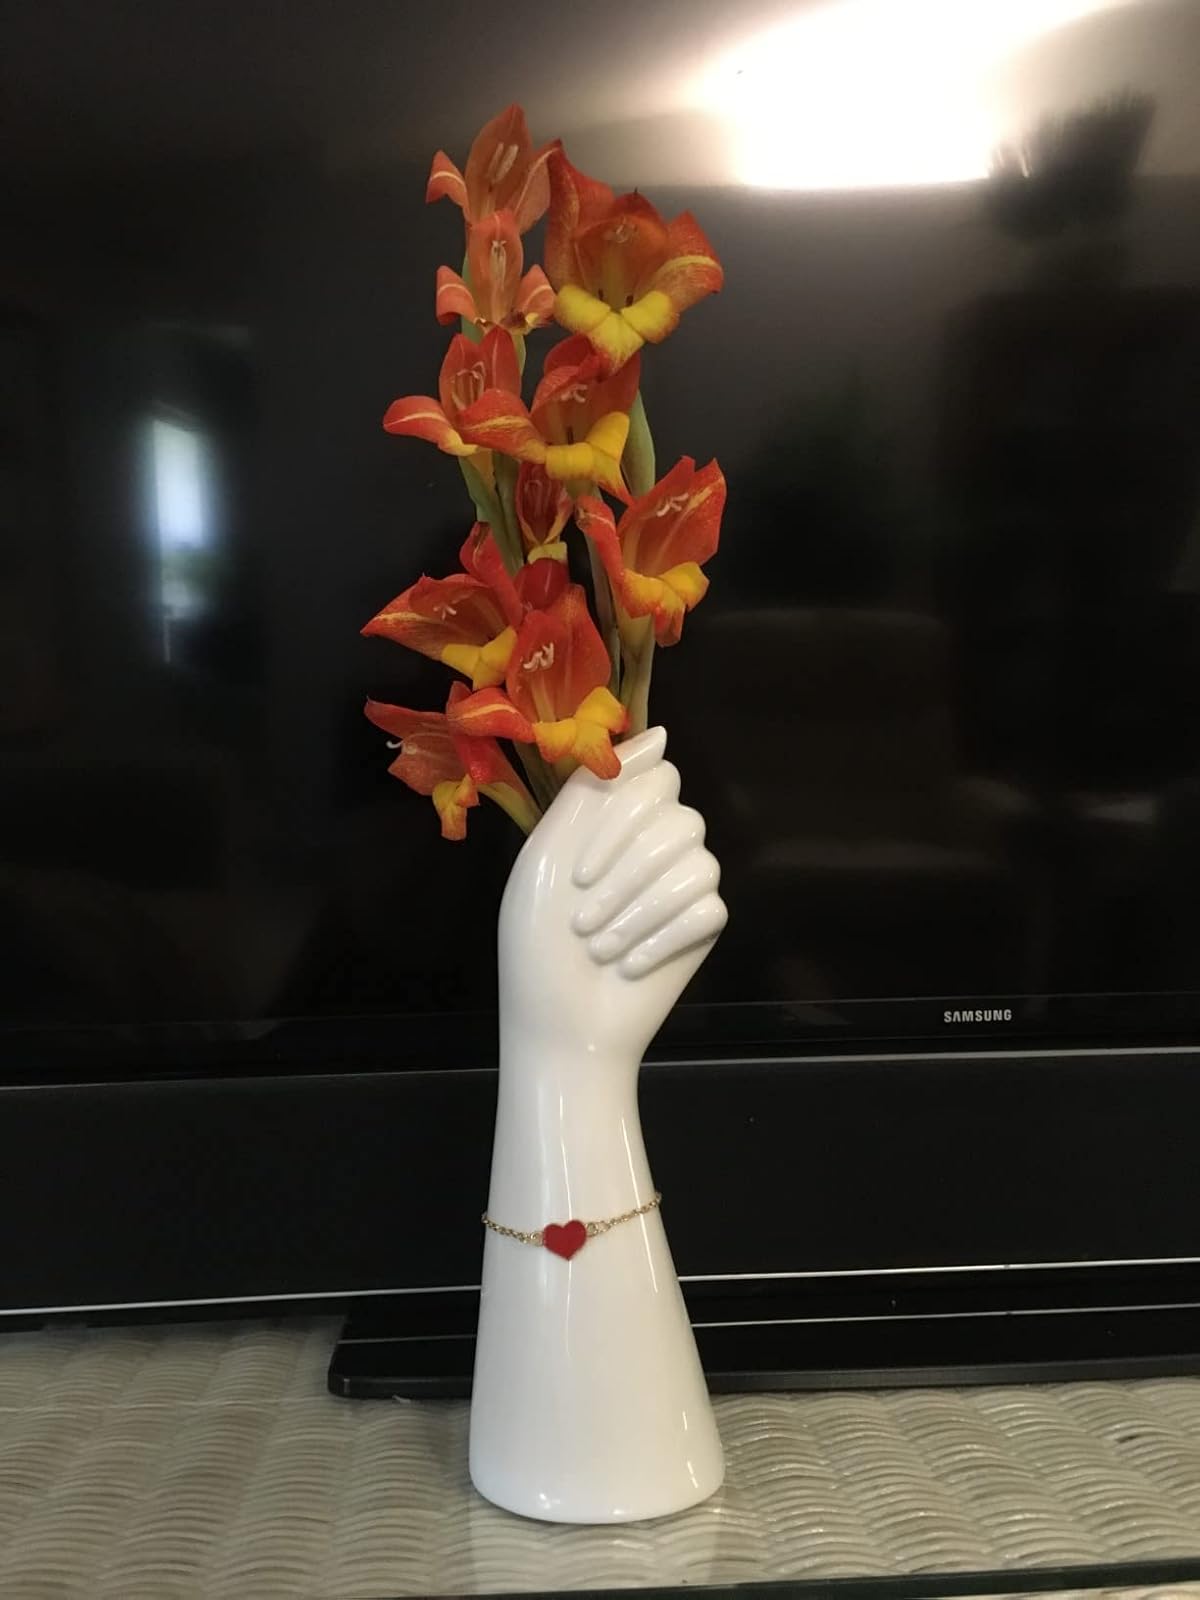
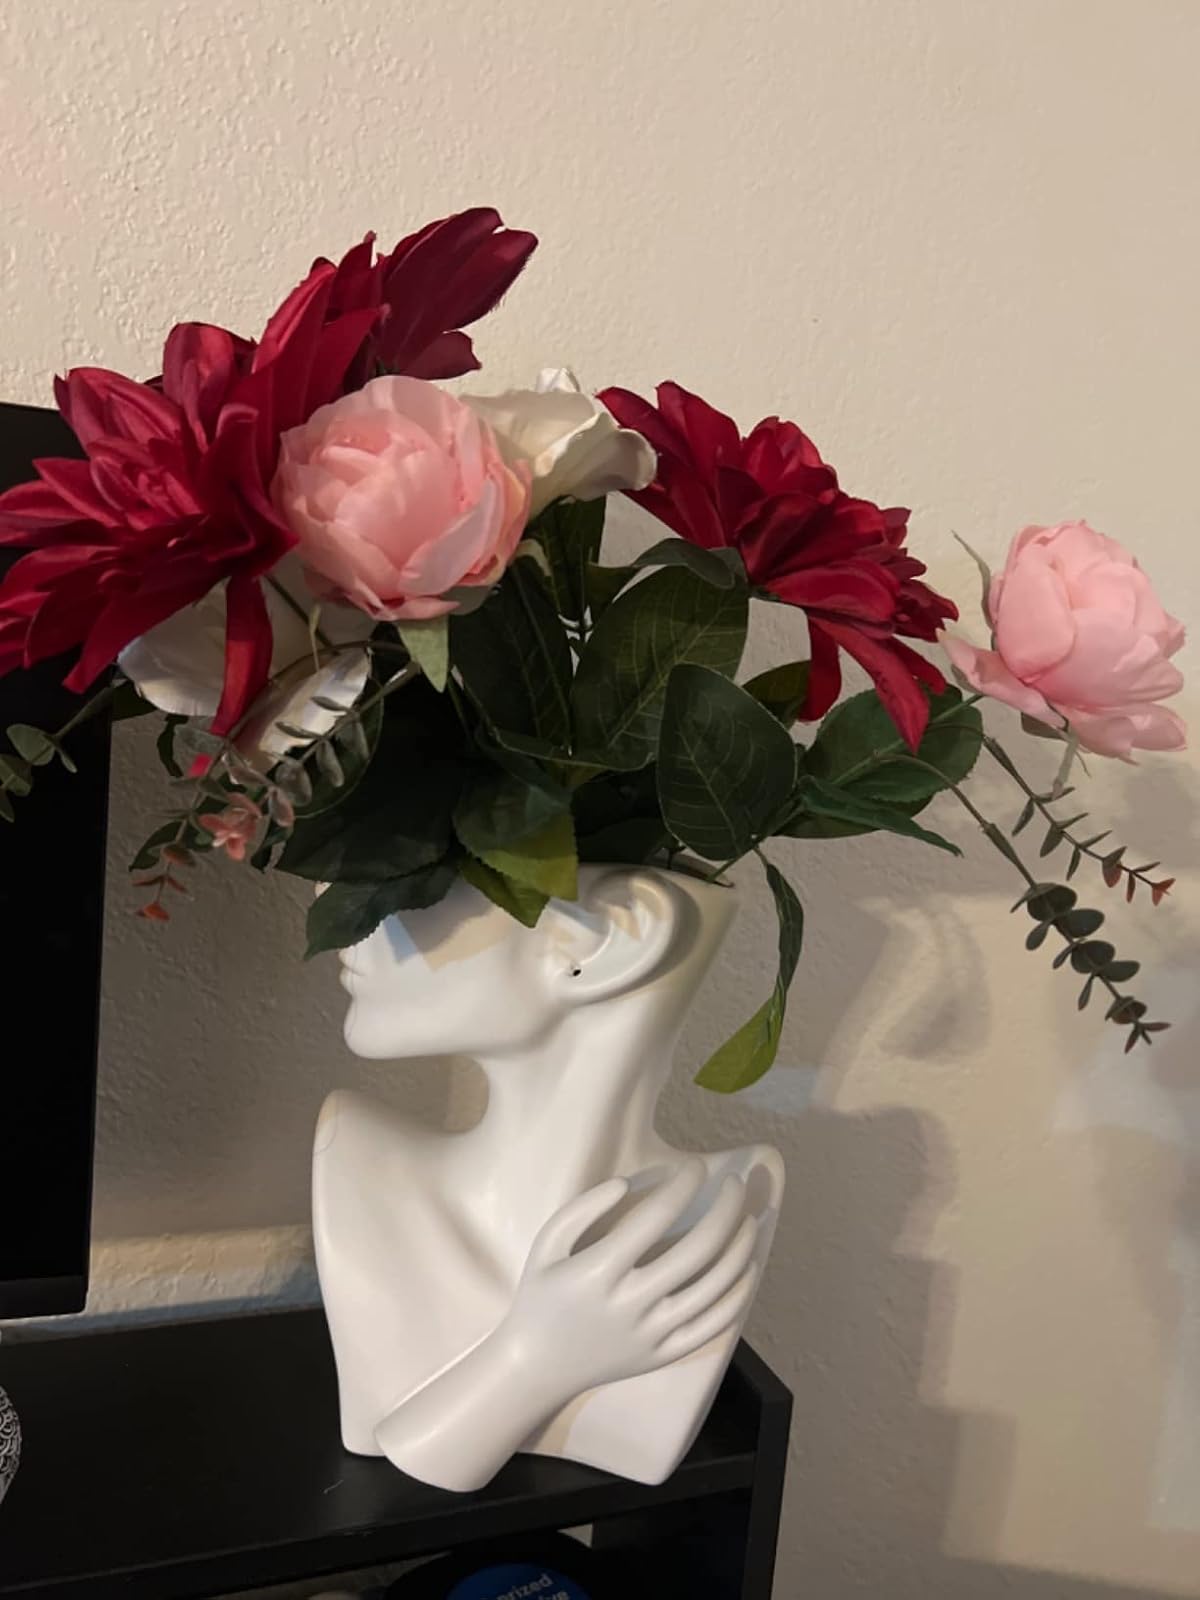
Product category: vase
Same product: no